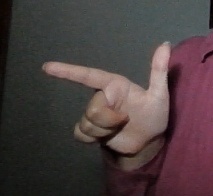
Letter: yaa